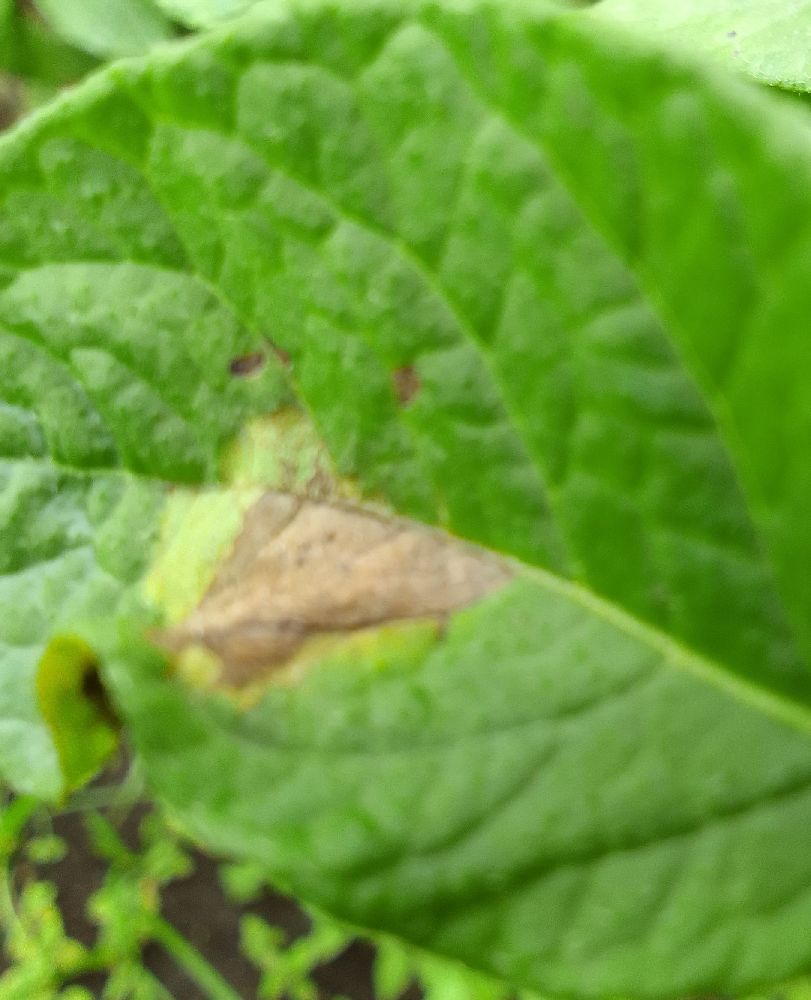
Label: Late blight